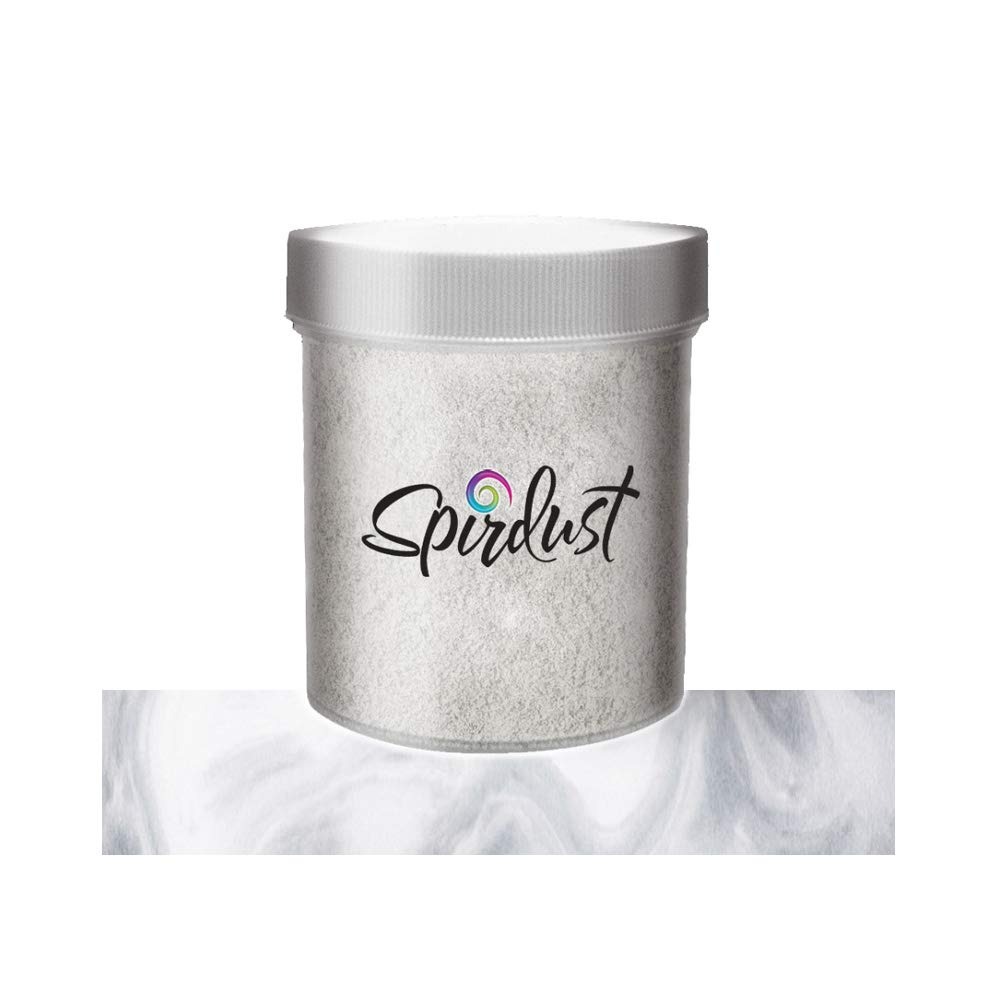
Item Name: Spirdust Cocktail Shimmer Dust with Pearl Effect by Roxy & Rich - Original 25 Grams
Bullet Point 1: Cocktails were meant to shine; Spirdust is a glittering powder that can be added directly to beverages by adding a couple pinches or by mixing it with the cocktail syrups, juices, liqueurs or spirits -- add, stir, shine; Spirdust meets the food standards of Health Canada, the US FDA and the European Commission; For single servings: Spirdust can be added to beverages by adding a couple pinches directly to your drink and stirring a little
Bullet Point 2: For larger quantities: we recommend adding Spirdust to the cocktail syrup mixes, juices, liqueurs or spirits that you will be using to create your alcoholic beverages; this will help avoid spilling the dust on the bar while serving customers; shimmering base with Spirdust: there are two easy steps to figure out the amount of Spirdust to add to your shimmering base you’ll need 1/8 tsp, 1/4 tsp, 1/2 tsp and 1 tsp; step 1: figure out the % of shimmering base in your cocktails
Bullet Point 3: E.g.: you want to add Spirdust to your 26-oz bottle of vodka that will be used as your shimmering base for Cosmopolitan: 1.5 oz of vodka - 3 oz total drink (1.5/3 = 50%); step 2: use the highest percentage; e.g.: In Step 1, the highest percentage is 50%; use the 50% dosage based on the shimmering base chart; you then add 1/2 tsp of Spirdust to the bottle of vodka; how to use Spirdust: start by adding Spirdust to your shimmering base
Bullet Point 4: The Spirdust will settle to the bottom after a while, so make sure to shake the shimmering base every time you make a drink; Spirdust - servings per jar: 1.5-g jar = approx. 45 3-oz drinks; 25-g jar = approx. 700 3-oz drinks; 100-g jar = approx. 2800 3-oz drinks
Bullet Point 5: Spirdust can be mixed in with alcoholic beverages -- up to 0.7g PER 1000g (1/4 tsp for 1 L); Spirdust contains Mica-Ti02 (E55, E171) and one or more FD&C colors
Value: 1.0
Unit: Count

Price: 44.305